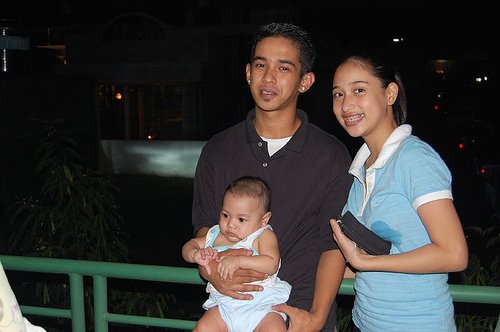
Label: not_food